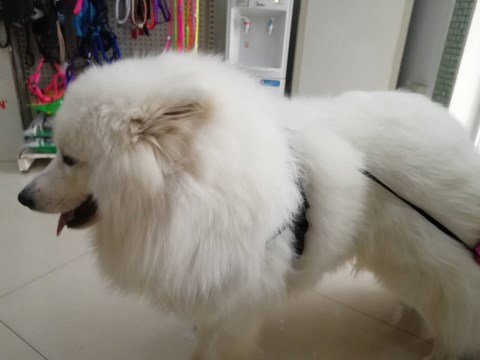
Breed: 2192-n000088-Samoyed